Ice kenkey

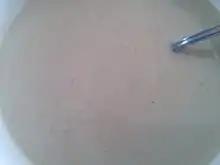

Ice kenkey is a popular Ghanaian dessert made from kenkey, a steamed dumpling made from fermented cornmeal. It is often sold as a street food in Ghana.